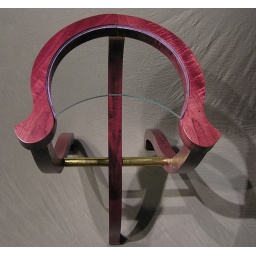
This table is sturdy enough that you can stand on that metal bar [which i covered in gold leaf]